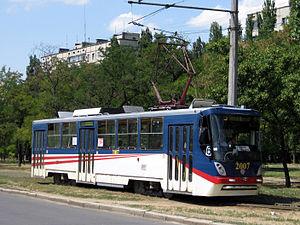
Le tramway de Mykolaïv est le réseau de tramways à traction électrique qui dessert Mykolaïv, capitale administrative de l'oblast de Mykolaïv et ville portuaire du sud de l'Ukraine.